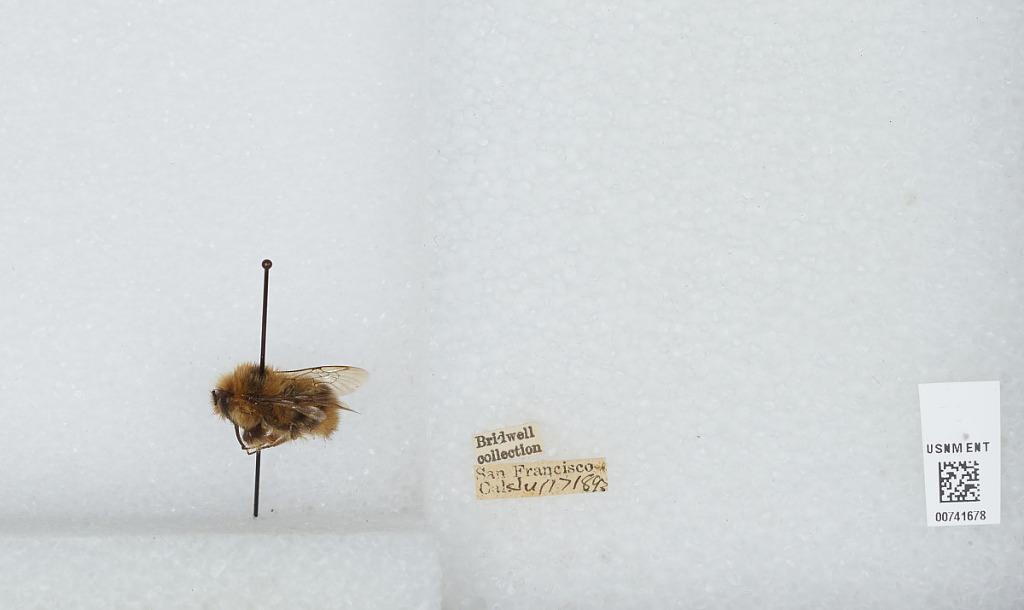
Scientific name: Bombus (Pyrobombus) bifarius Cresson
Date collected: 1893-7-17
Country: United States
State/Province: California
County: San Francisco
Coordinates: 37.78, -122.42